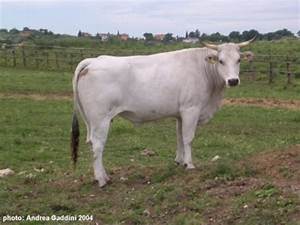
Label: cow